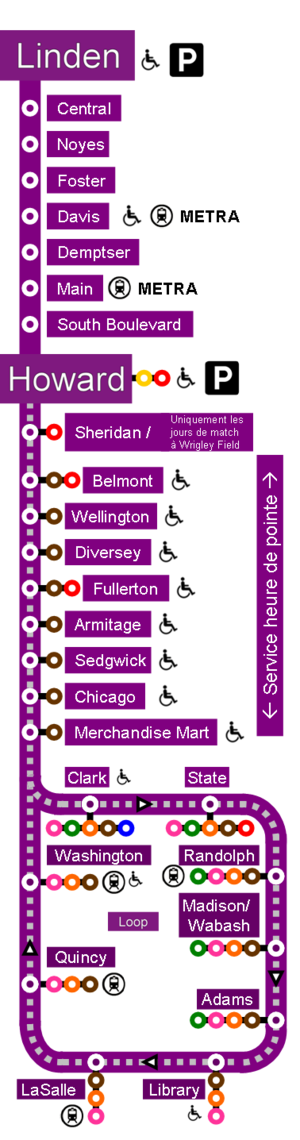
Plan de la ligne mauve fait moi-même
Cet article concerne une liste des stations du métro de Chicago aux États-Unis.
La ligne mauve du métro de Chicago s'étend sur 24 km et dessert la partie nord de la ville. Elle est exploitée en semaine de 4 h à 1 h du matin, le samedi de 5 h à 2 h du matin et le dimanche de 6 h à 1 h du matin. Une de ses particularités est qu’elle s’étend encore de 16,6 km vers le sud jusqu’au Loop pendant les heures de pointe.